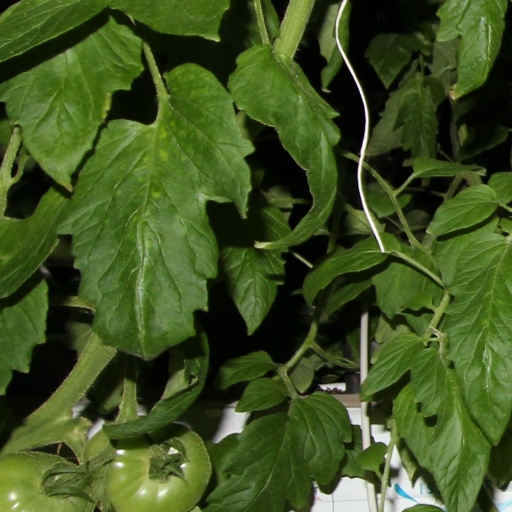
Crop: tomato